Echterdingen station

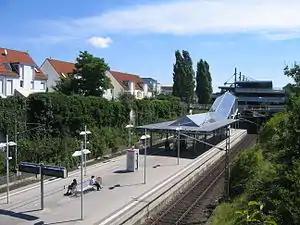

Echterdingen station is located in Leinfelden-Echterdingen at the 22.7 kilometre point of the Stuttgart-Rohr–Filderstadt railway in the German state of Baden-Württemberg and is a station on the Stuttgart S-Bahn network.